Tiantai

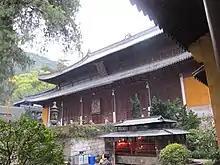
Guoqing Temple

After the generations of Zhiyi and his disciple Guanding, Tiantai was eclipsed for a time by newer schools such as the East Asian Yogācāra, and Huayan schools, until the 6th patriarch Jingxi Zhanran (711–782) revived the school and defended its doctrine against these rival schools.